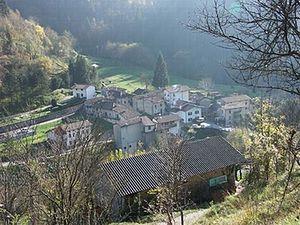
Drenchia est une commune italienne de la province d'Udine dans la région Frioul-Vénétie Julienne en Italie.